Bindhumalini

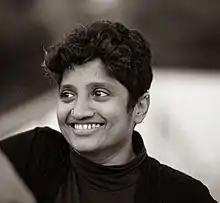

Bindhumalini Narayanaswamy or simply Bindhumalini is an Indian singer, composer, and graphic designer. She has received National Film Award for Best Female Playback Singer (2018) and Filmfare Award for Best Female Playback Singer - Kannada (2019) for her songs in the movie Nathicharami. She has composed and recorded songs for films and albums in Tamil, Hindi, and Kannada languages.